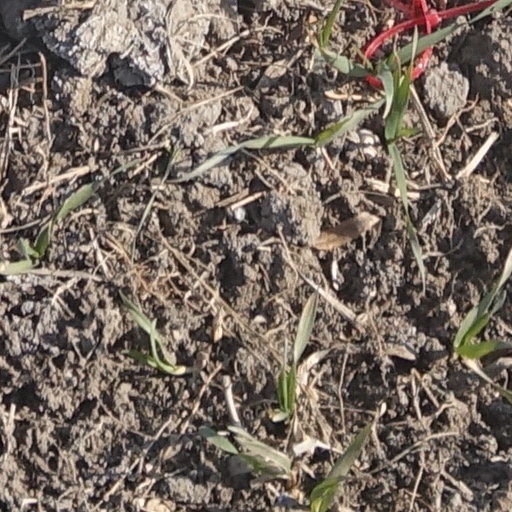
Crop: wheat